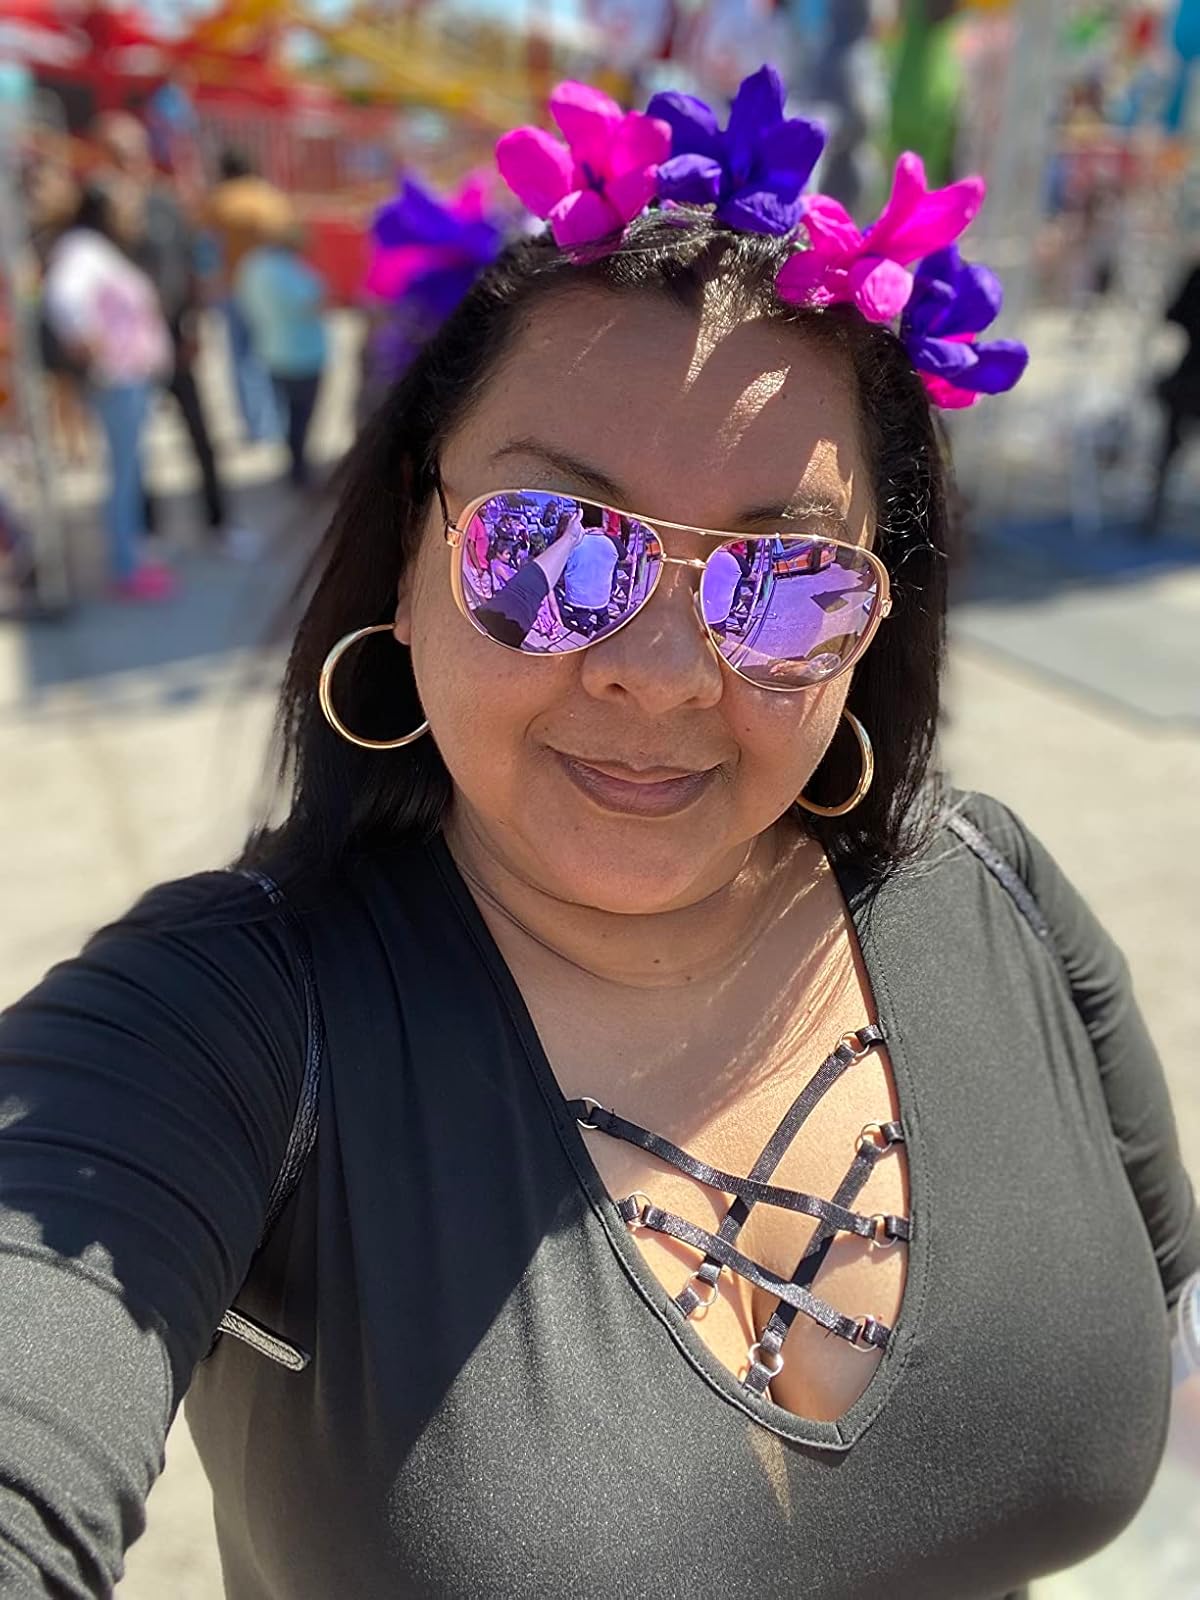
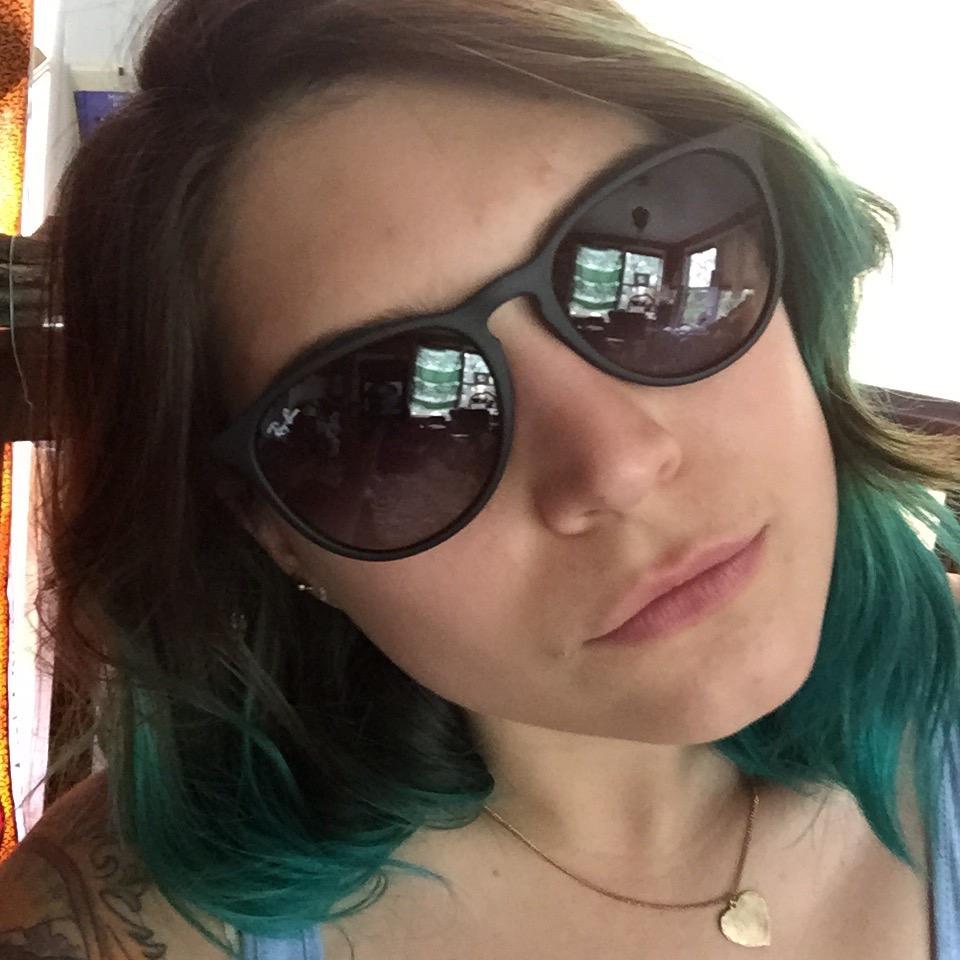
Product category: accessories_sunglasses
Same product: no